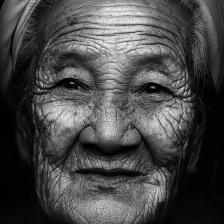
Label: faces